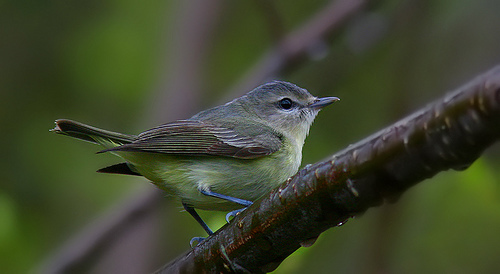
this bird has a black bill, tarsus and feet with white cheek patches and dark primaries.
this interesting little bird has blueish black legs, a faintly yellow belly and a grayish brown colored body.
it is a black and green bird he has blue feet
this bird has a speckled belly and breast with a short pointy bill.
a small bird with gray and green undertones and a small beak.
a small bird iwth a green coloring and pointed beak.
this bird is short, stout and has a small short beak with black eyes.
this bird has wings that are grey and has a yellow belly
this small bird has a greenish white breast and belly with blue tarsus.
a bird with a small bill, black eyes, grey back, grey wings with yellow tones, and a yellow-grey belly.
Species: Philadelphia Vireo